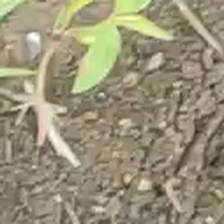
Weed species: Moti_dudhi(Euphorbia_geneculata_L)